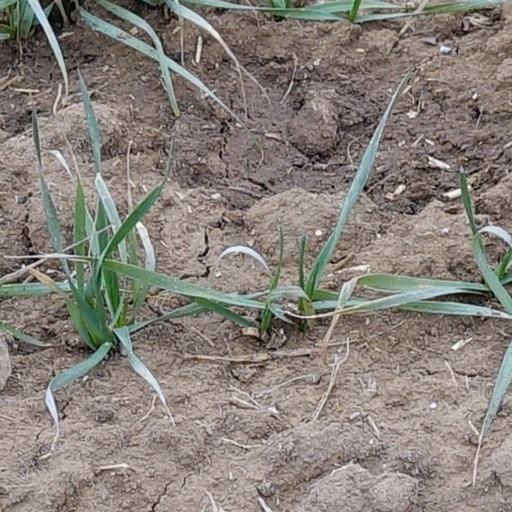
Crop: wheat